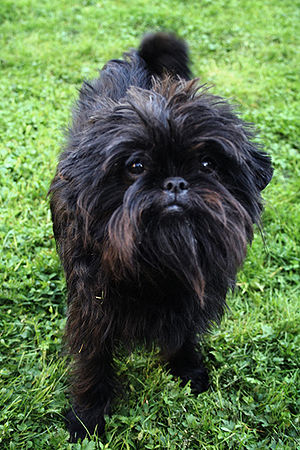
Affenpinscher / Temperament
Affenpinscher
Affenpinscher er en terrierlignende hunderace af typen selskabshund.